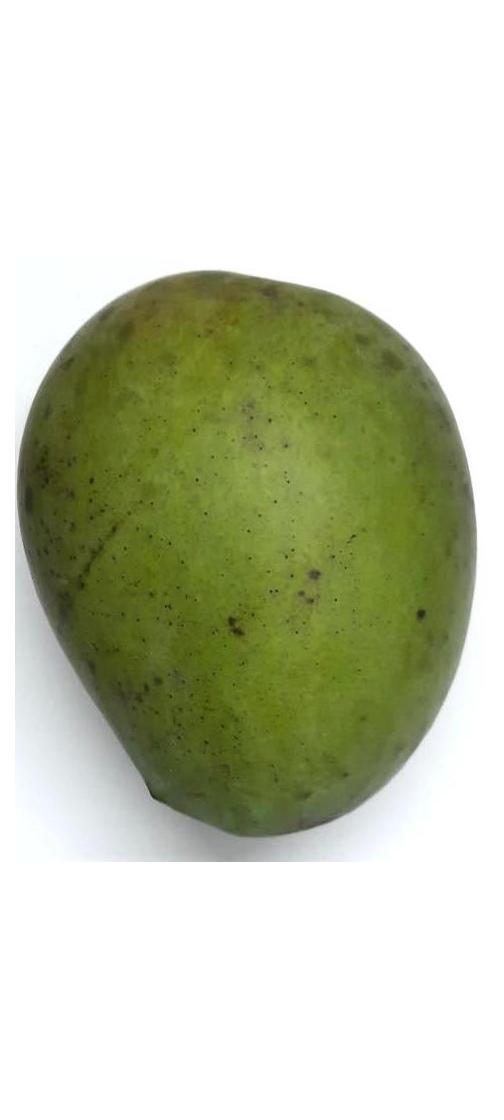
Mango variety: Harivanga